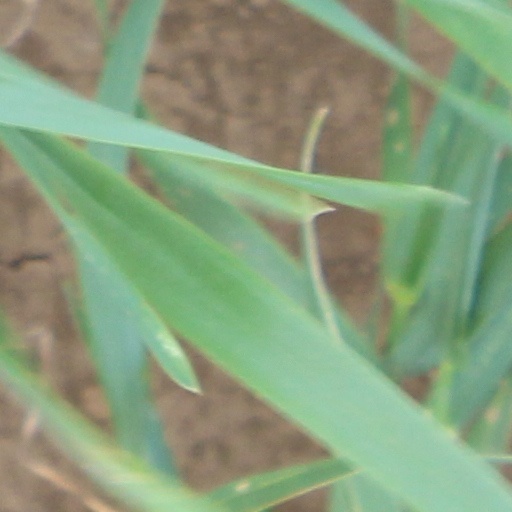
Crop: wheat